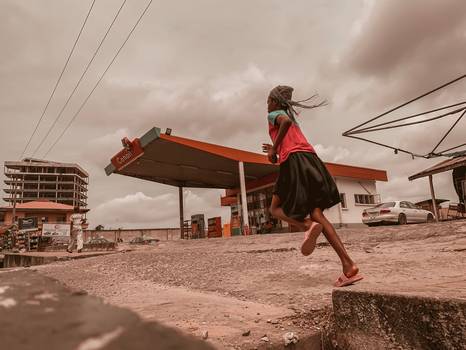
Label: No Watermark